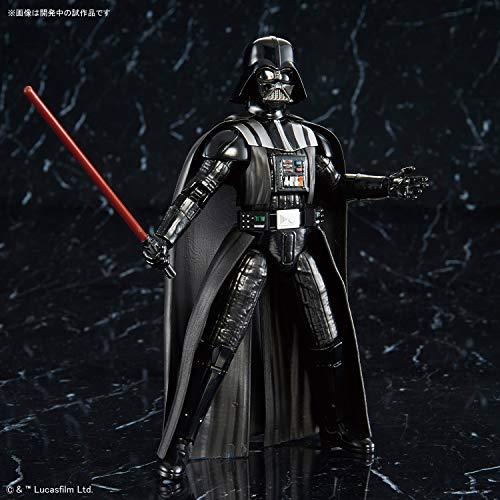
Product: Bandai Hobby Star Wars 1/12 Darth Vader (Return of the Jedi Ver.) "Star Wars" Model Kit
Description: Alternate right arm with the hand cut off to reflect the fierce fight with Luke Skywalker.
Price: $22.27
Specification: ProductDimensions:3x3x6inches|ItemWeight:14.9ounces|ShippingWeight:14.9ounces(Viewshippingratesandpolicies)|ASIN:B07GWHF991|Itemmodelnumber:-|Manufacturerrecommendedage:13yearsandup